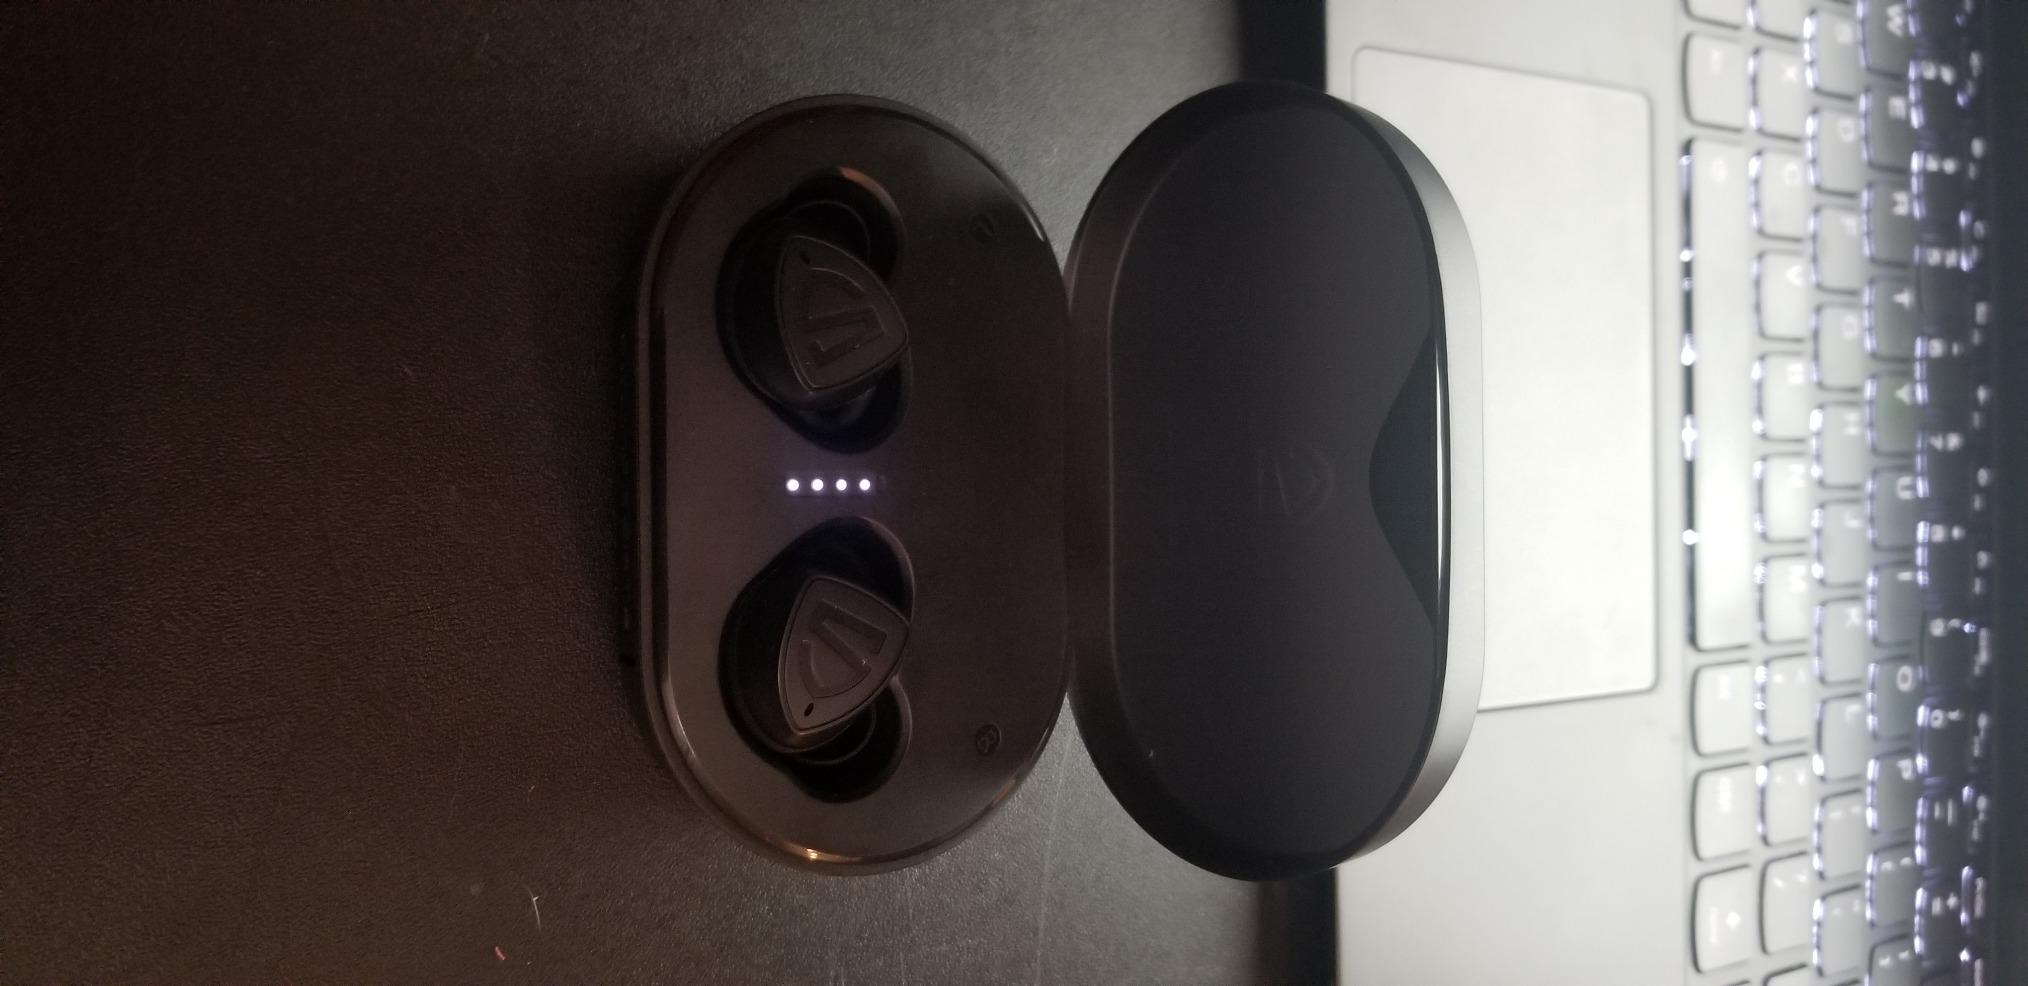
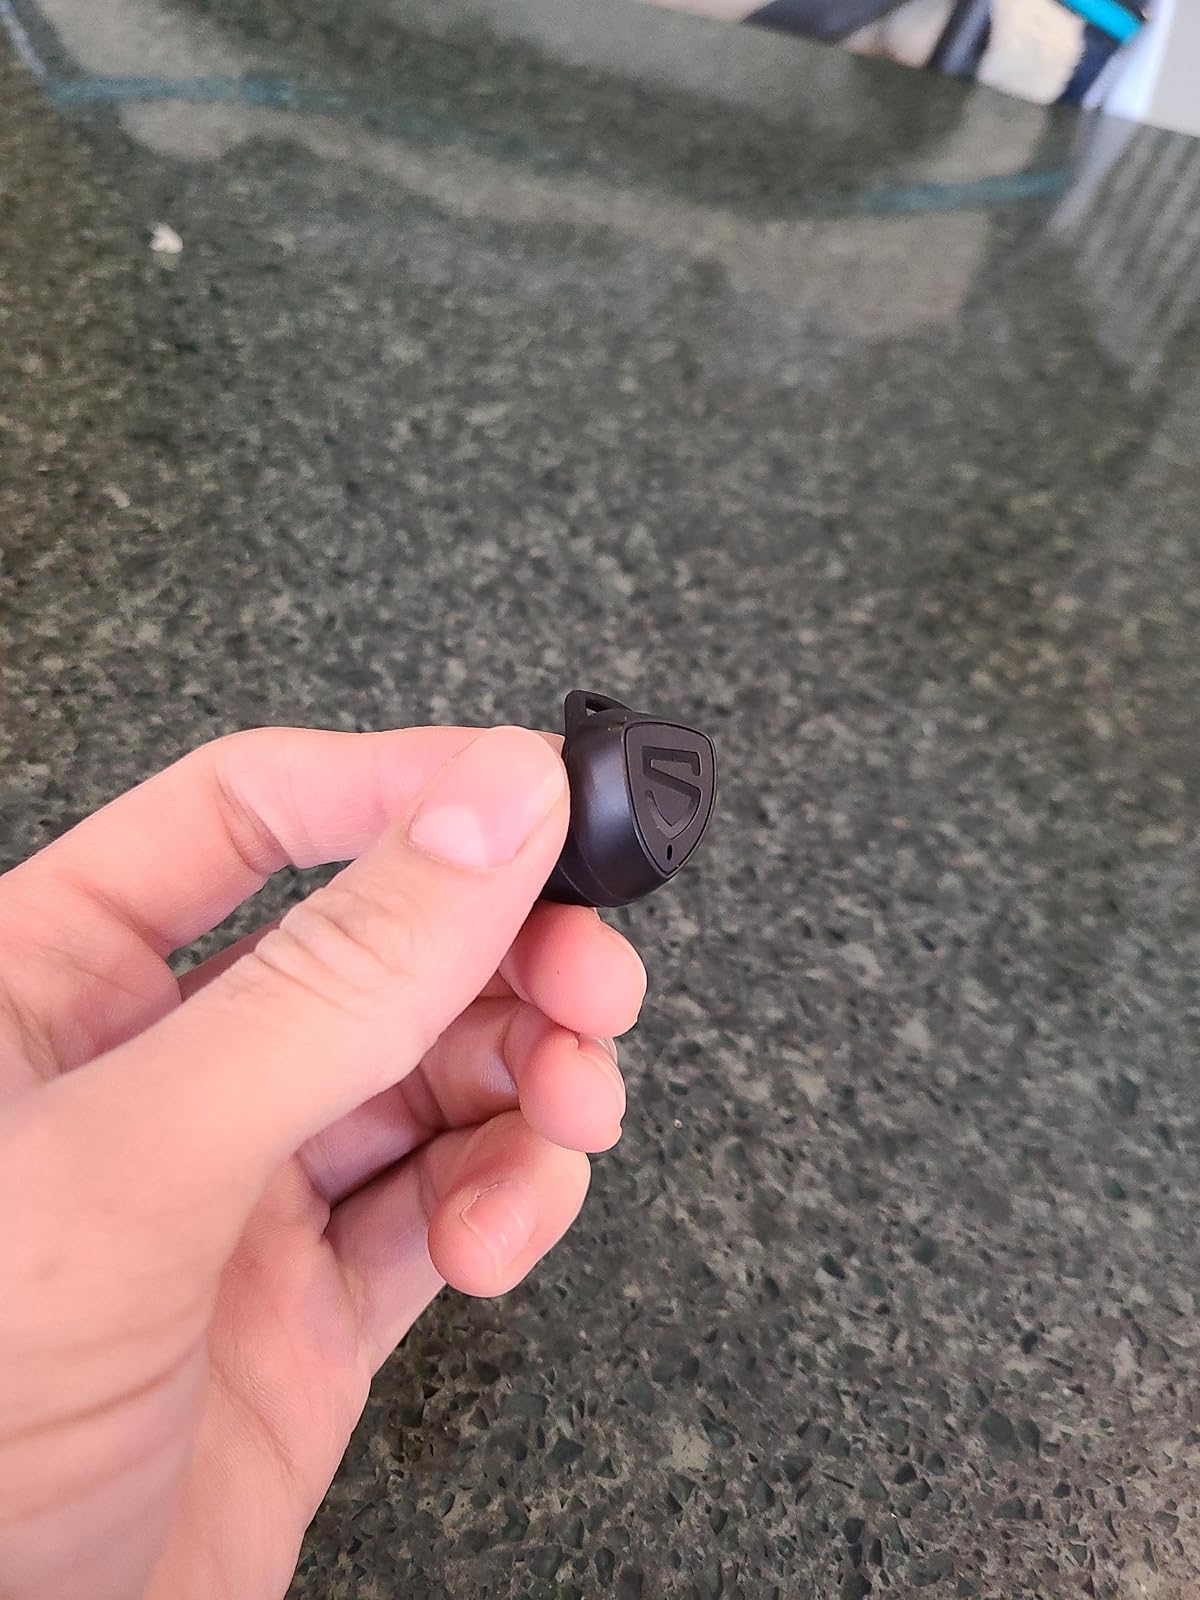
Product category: earbuds
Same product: yes